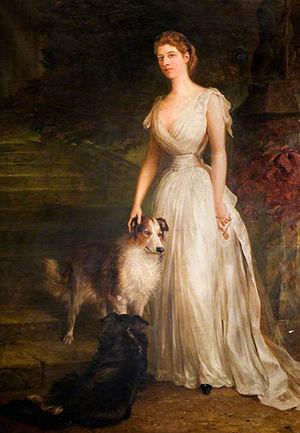
Le major Charles Henry John Chetwynd-Talbot, 20ᵉ comte de Shrewsbury, 20ᵉ comte de Waterford, 5ᵉ comte Talbot, KCVO, titré vicomte Ingestre de 1868 à 1877, est un pair britannique.